Cup Final (film)

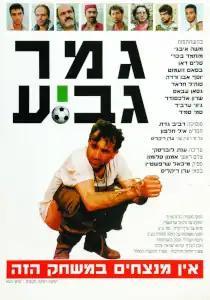

Cup Final is a 1991 Israeli film set during the 1982 invasion of Lebanon by Israel and the 1982 FIFA World Cup.